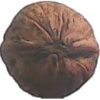
Label: walnut